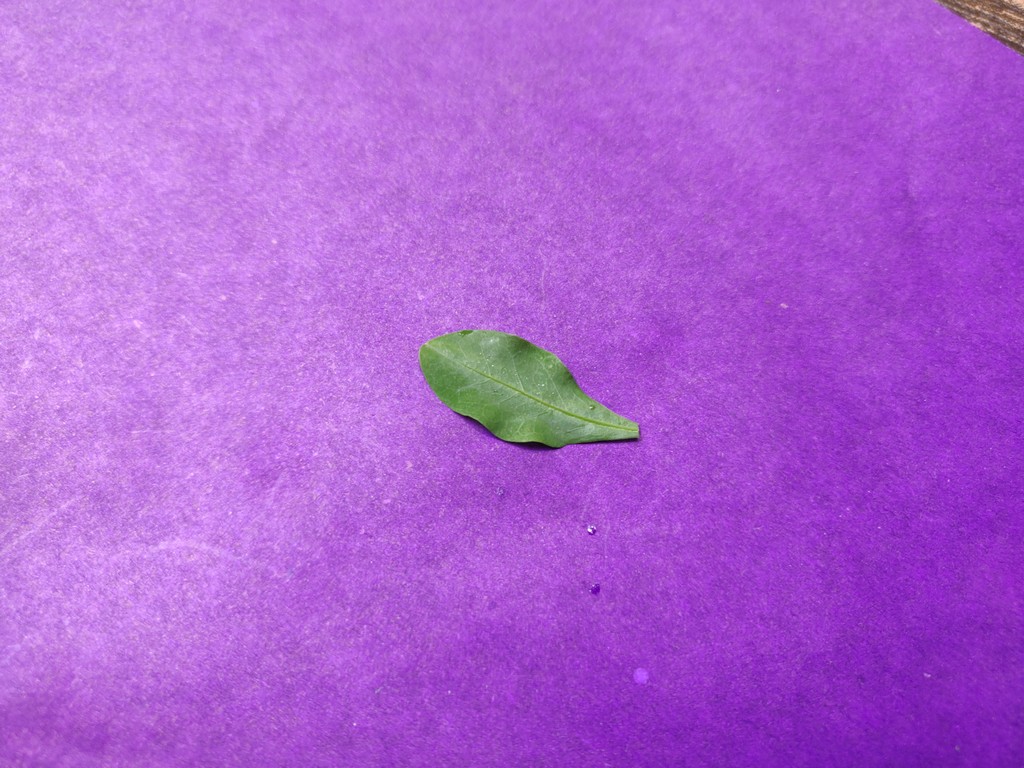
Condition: Healthy
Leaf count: single
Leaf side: front